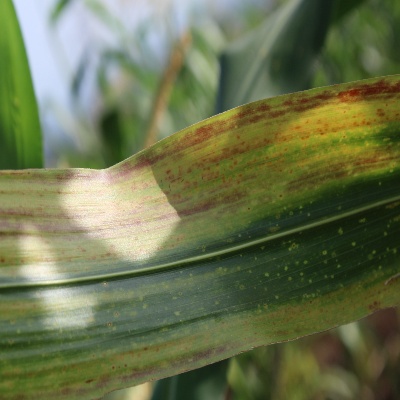
Crop: Maize
Condition: leaf blight